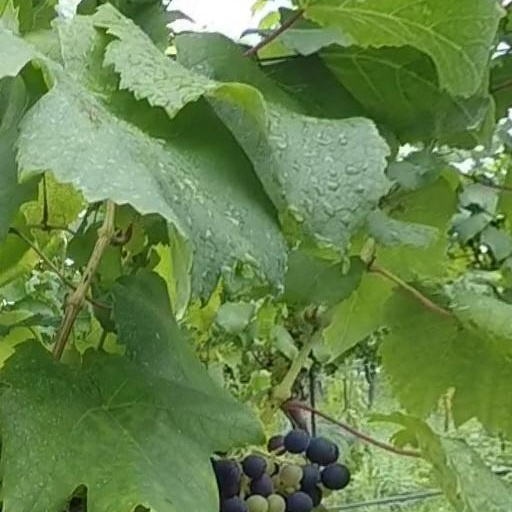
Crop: grape